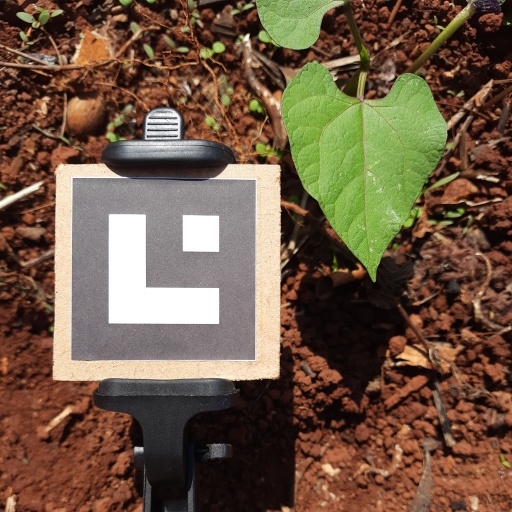
Observations: wavy surface, no eating holes, under sunlight